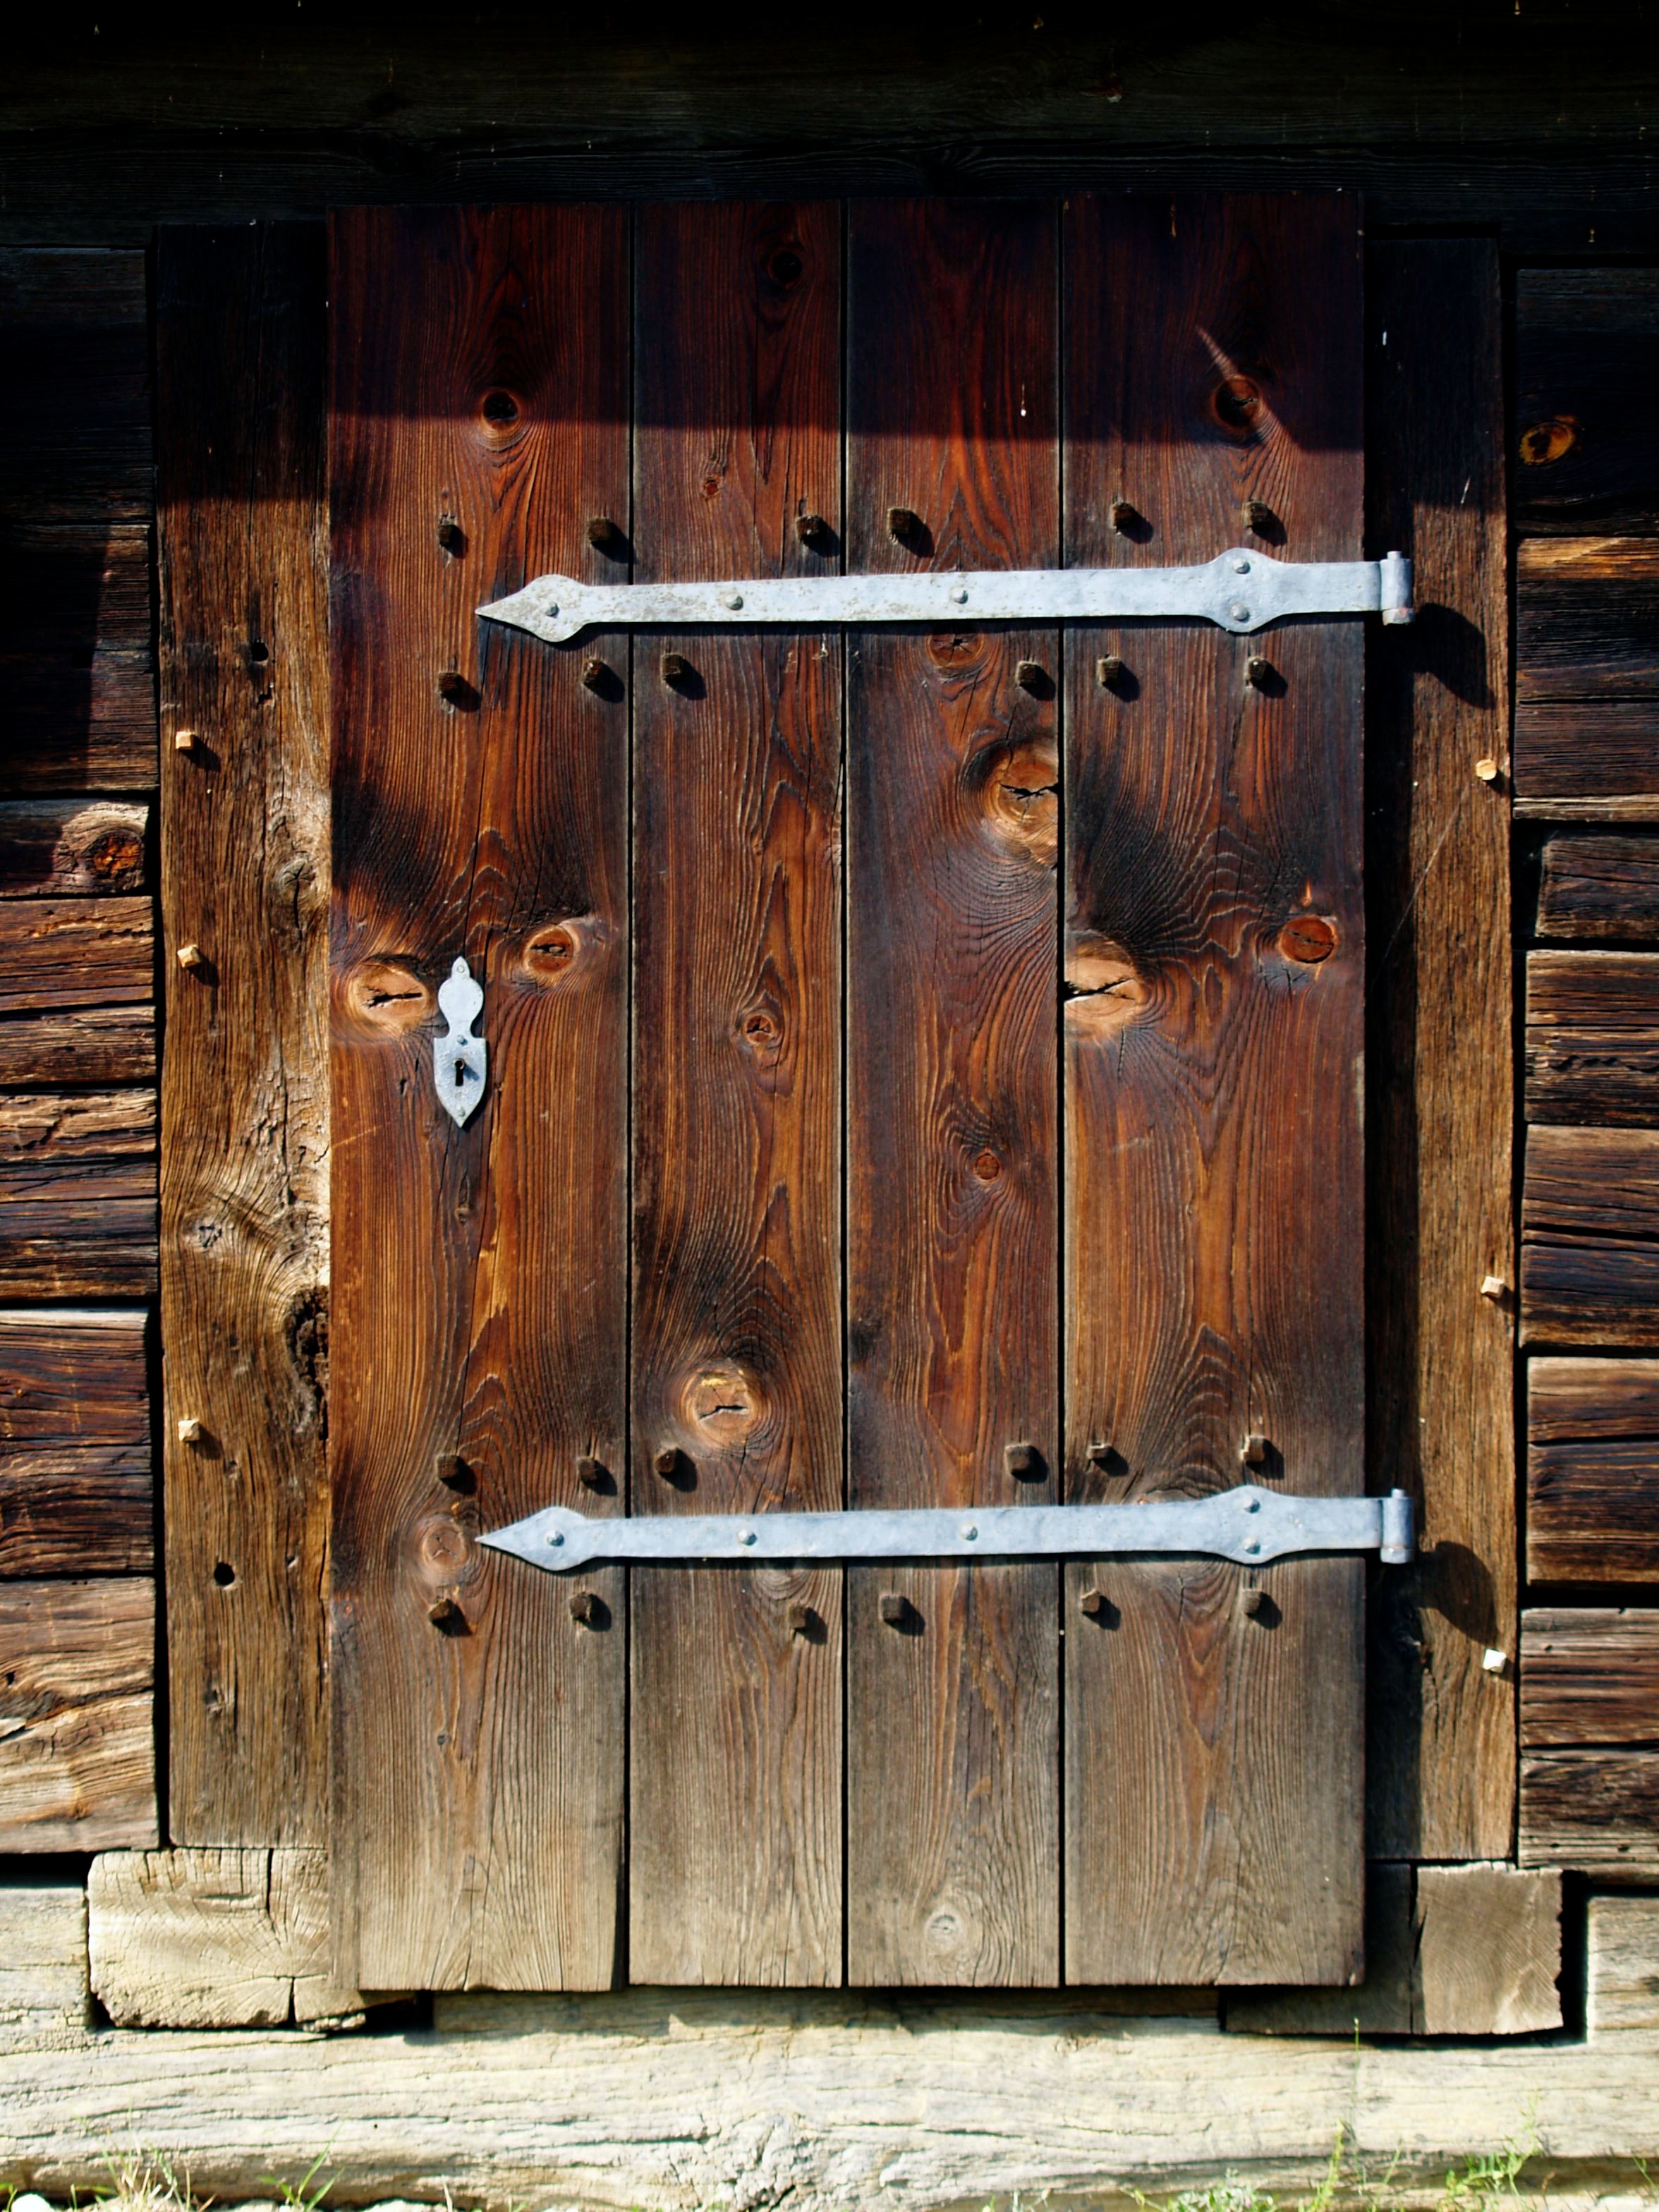
wood, window, old, country, village, rural, entrance, furniture, gate, door, stall, wooden, closed, enter